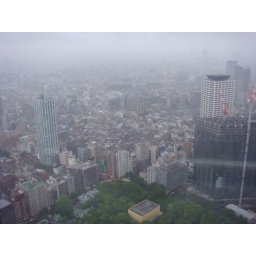
View from the 45th floor of the Tokyo Municipal building in Shinjuku.